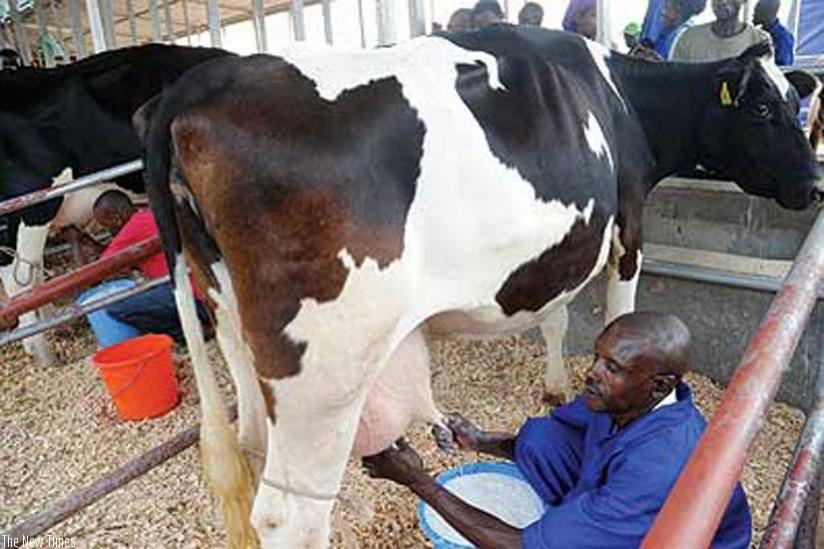
Wauzaji maziwa wanawakama ng'ombe. Moja wao akiwa amevalia shati nyekundu na [cs]long'i[cs] ya rangi ya bluu ya giza, yule mwingine akiwa amevalia nguo za kujikinga ya rangi ya bluu.